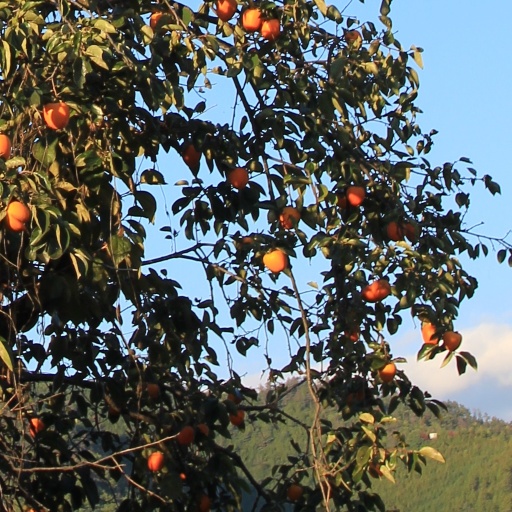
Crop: grape